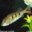
Label: aquarium_fish